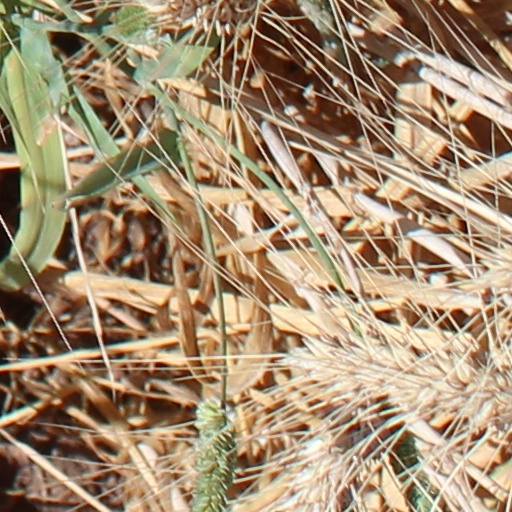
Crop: wheat